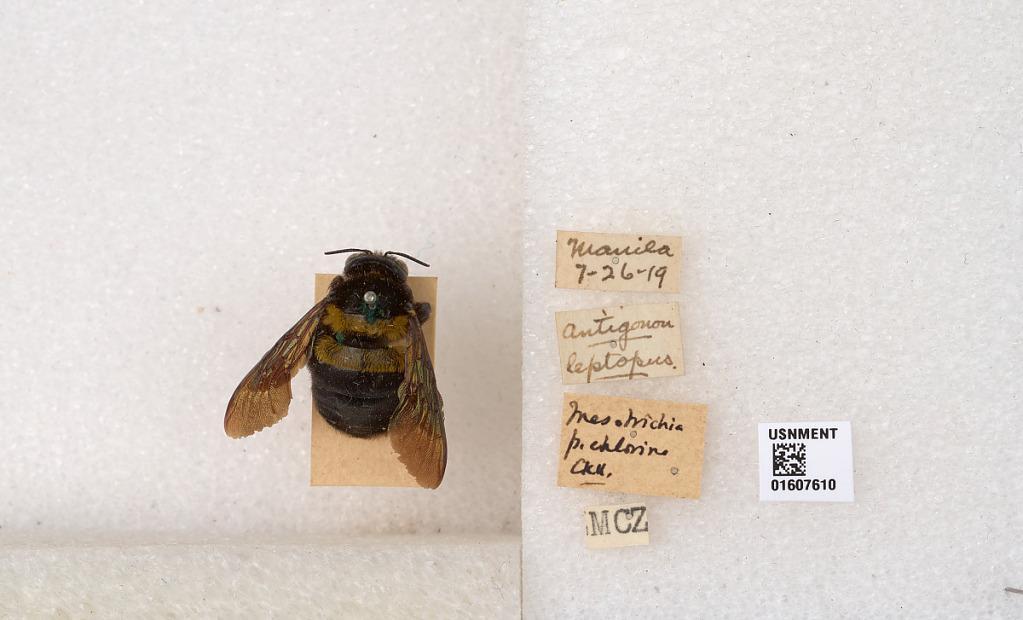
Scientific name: Xylocopa (Koptortosoma) chlorina (Cockerell)
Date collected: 1919-7-26
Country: Philippines
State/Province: National Capital Region
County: Capital District
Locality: Manila
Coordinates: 14.5965, 120.98